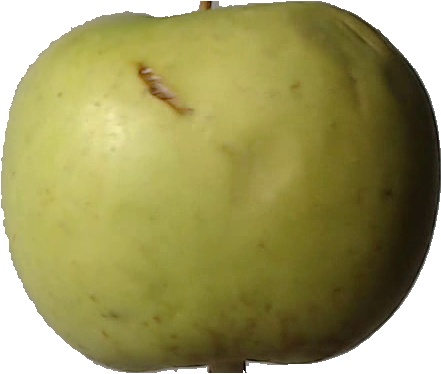
Label: apple_golden_3